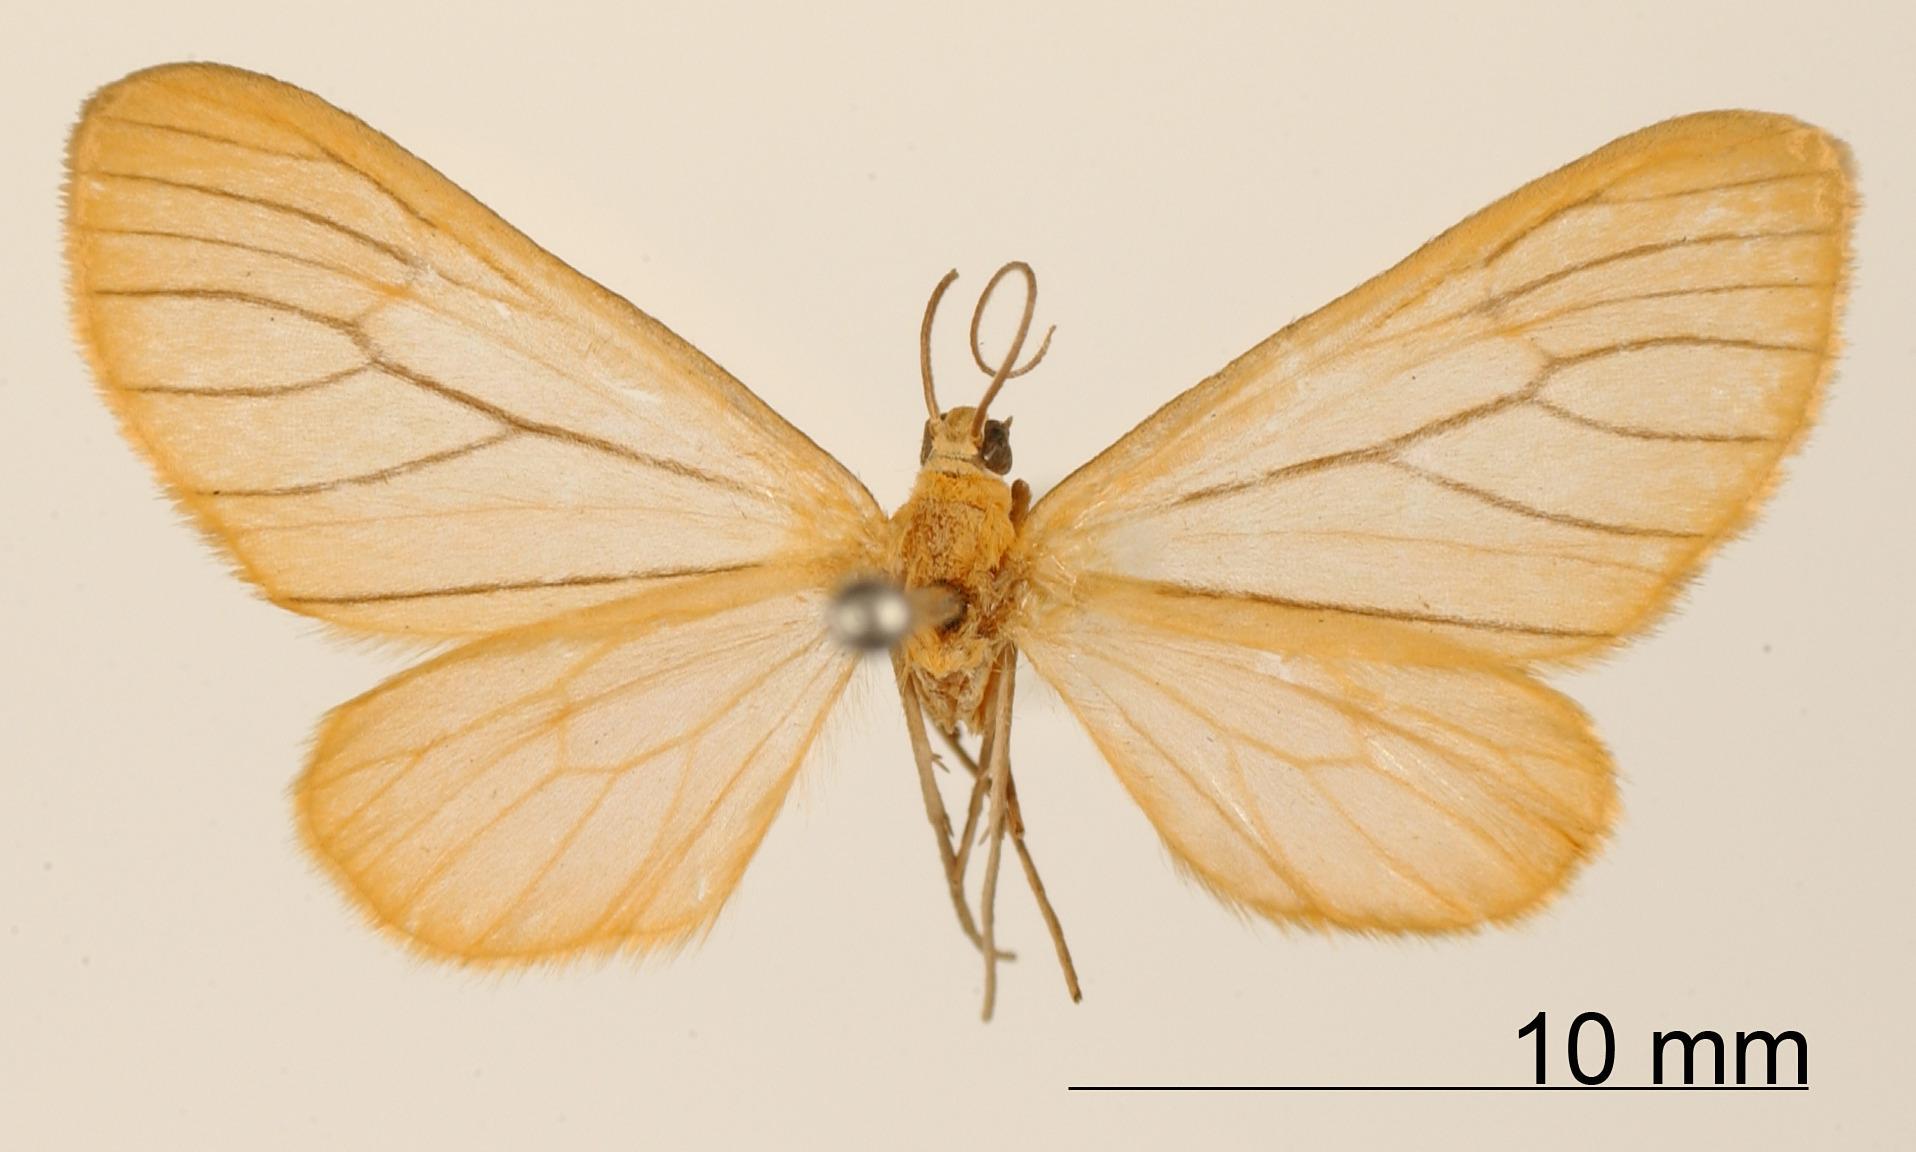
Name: Eudule schausi
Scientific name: Eudule schausi Dognin, 1922
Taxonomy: Animalia, Arthropoda, Insecta, Lepidoptera, Geometridae, Larentiinae
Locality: Peru, Unknown